George Buchanan

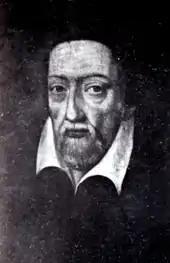
George Buchanan, painter unknown

His treatise "De Jure Regni apud Scotos", published in 1579, discussed the doctrine that the source of all political power is the people, and that the king is bound by those conditions under which the supreme power was first committed to his hands, and that it is lawful to resist, even to punish, tyrants.